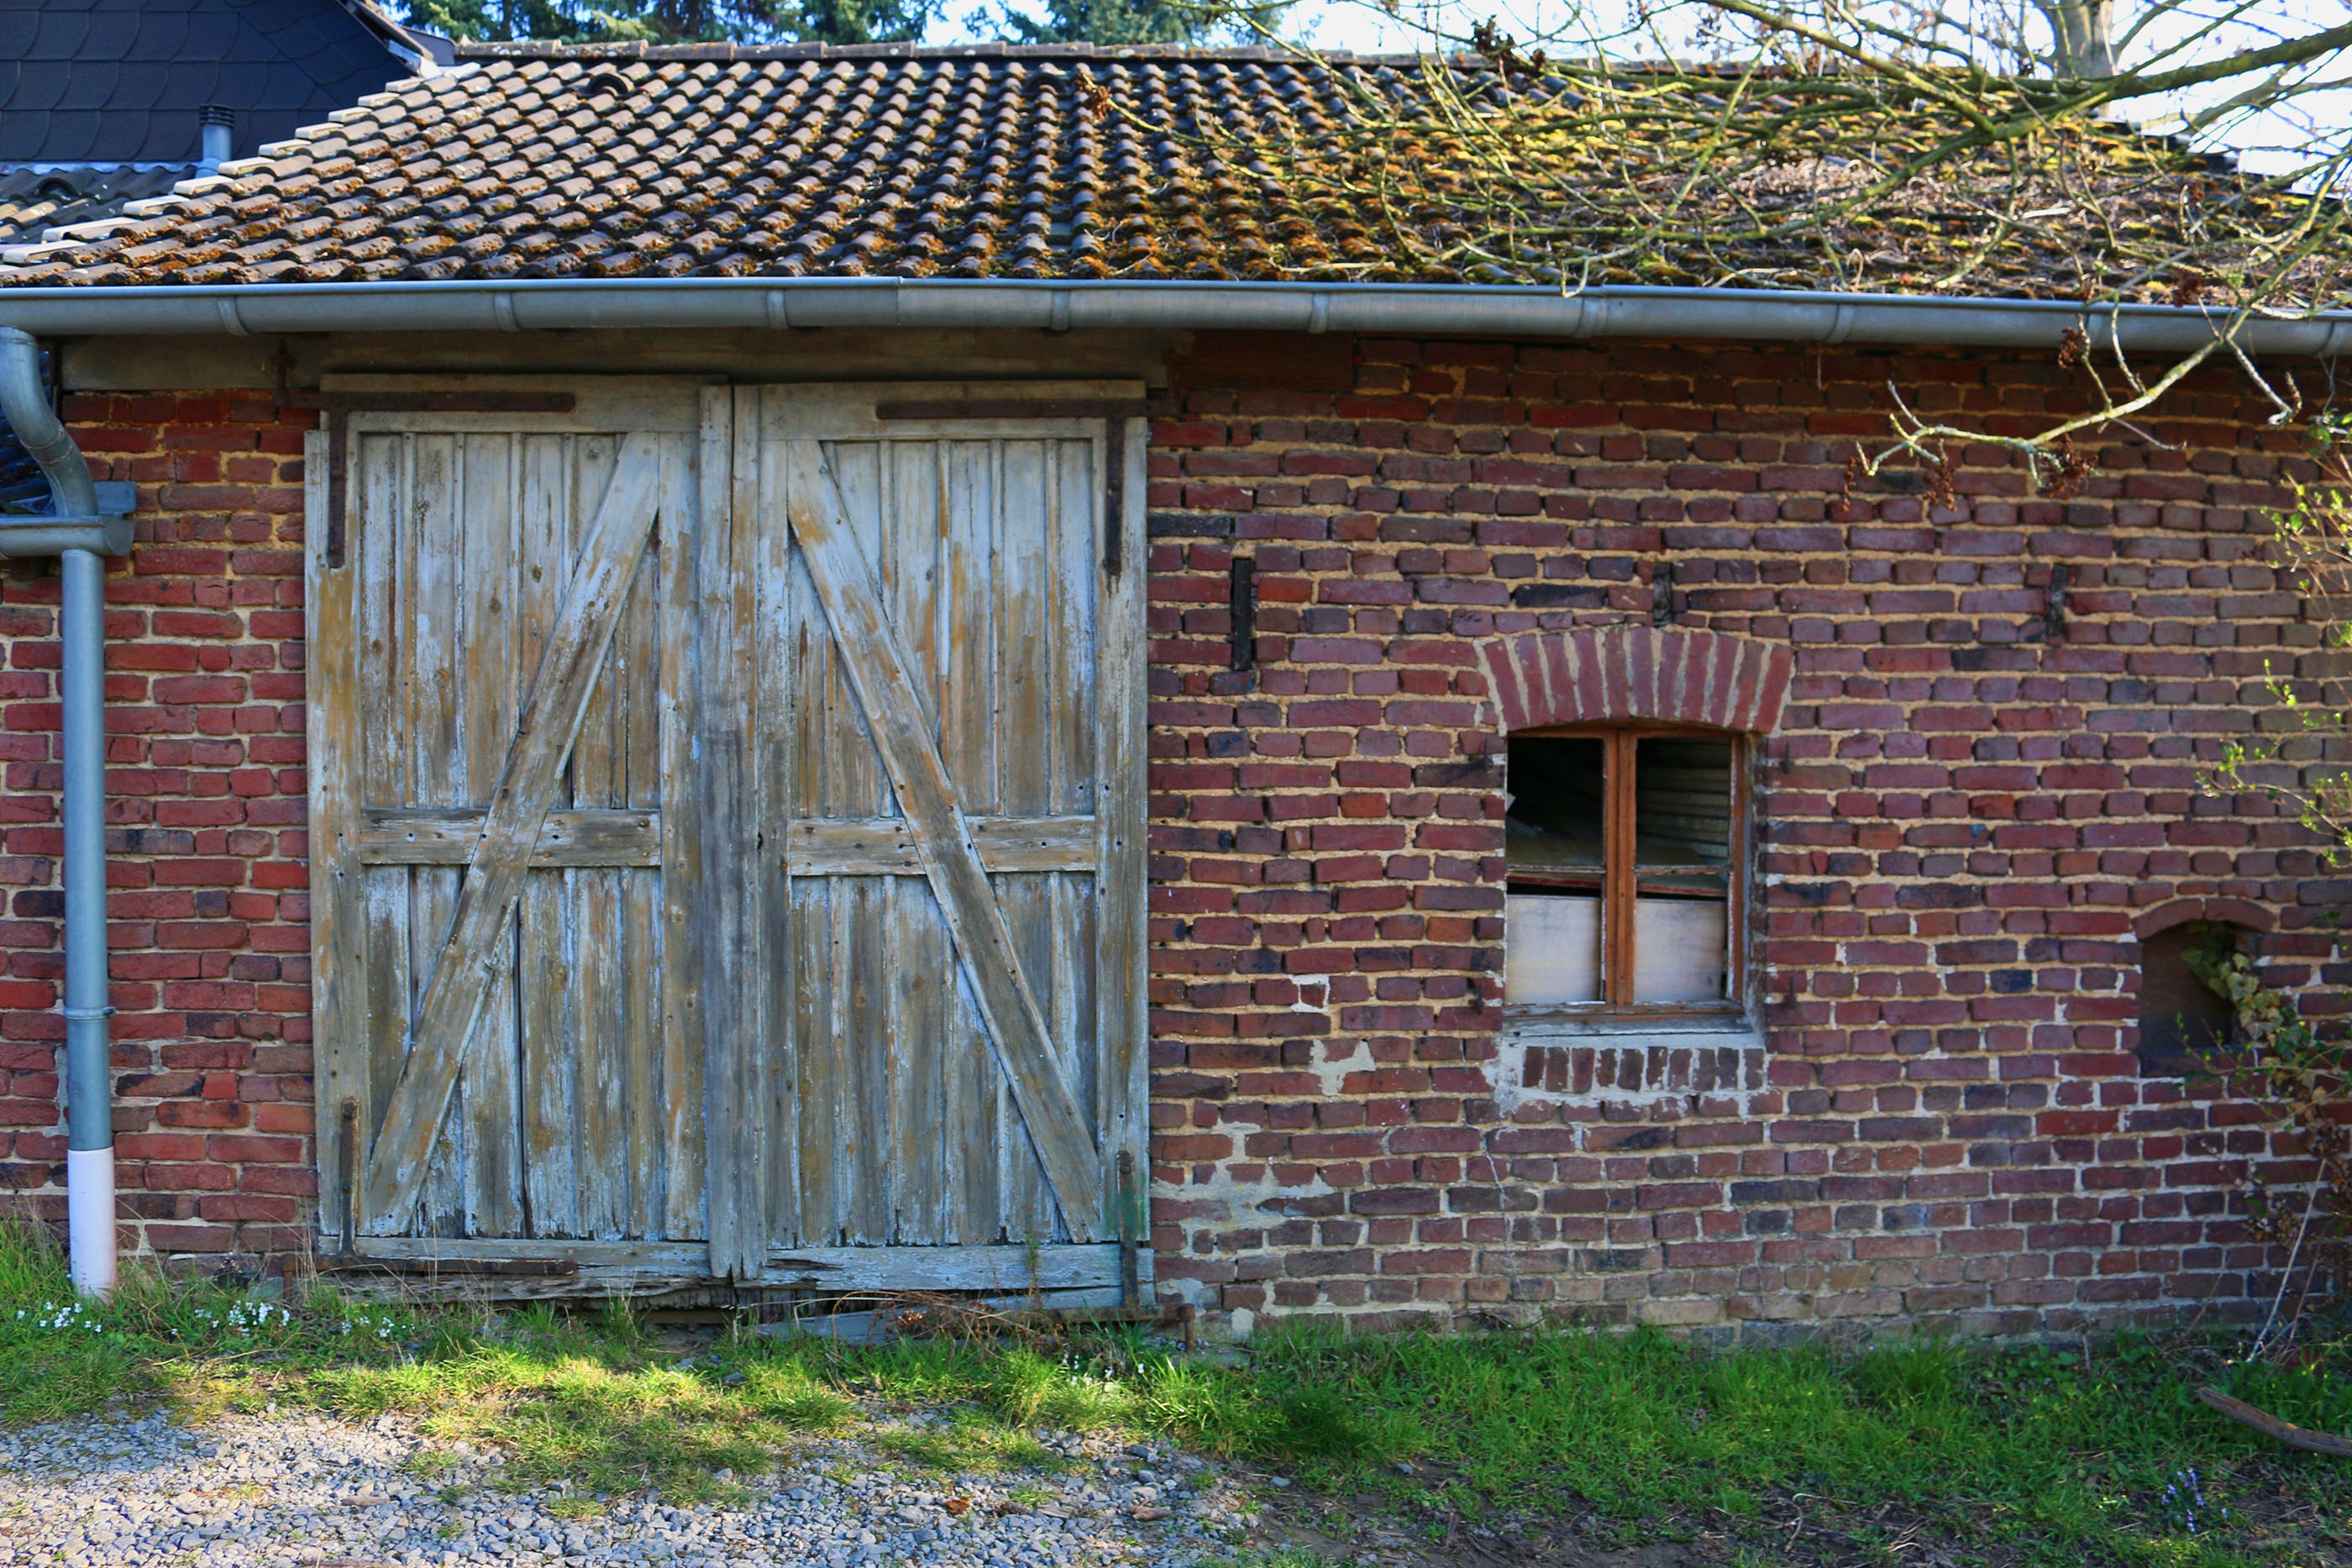
farm, house, roof, building, old, barn, home, wall, shed, shack, rural, cottage, facade, property, brick, farmhouse, estate, log cabin, brickwork, siding, real estate, wooden gate, tool shed, outdoor structure, brick construction